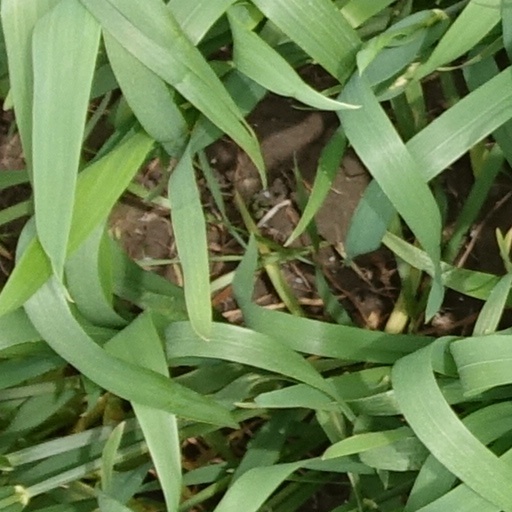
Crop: wheat